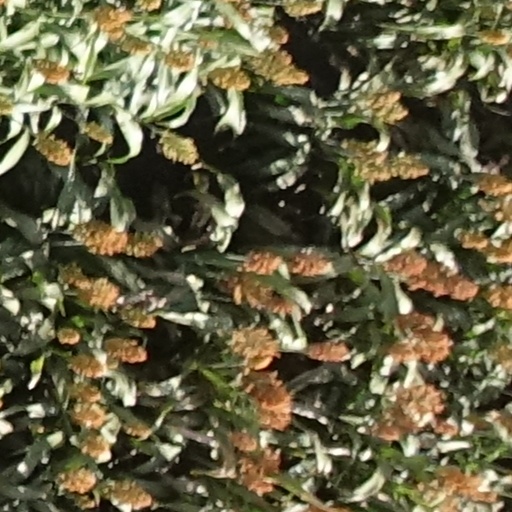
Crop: sorghum